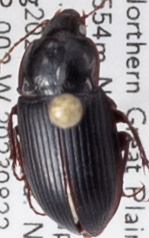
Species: Amara obesa
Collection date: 2023-08-22
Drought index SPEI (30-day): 1.084
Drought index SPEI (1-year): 0.748
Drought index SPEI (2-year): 1.034